List of Lupin III chapters

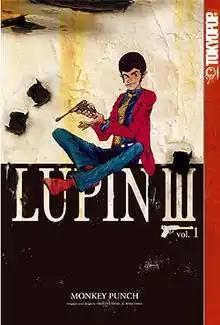
North American cover of the first manga volume released by Tokyopop.

"Lupin III" is a Japanese manga series, written and illustrated by Monkey Punch. It spawned a media franchise that includes several animated television series, television specials, theatrical and home video features as well as further manga titles.